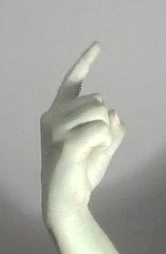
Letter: ra